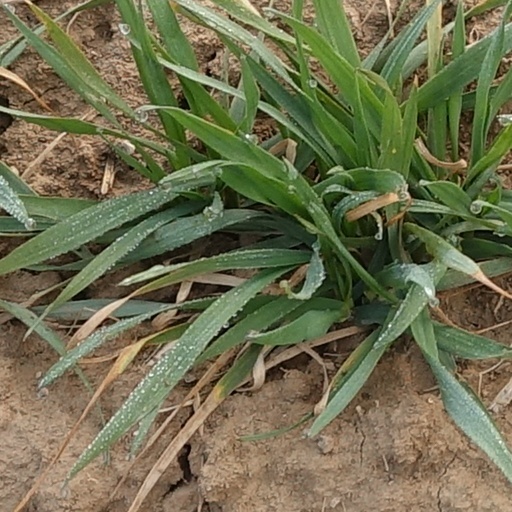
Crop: wheat